Frog Jump, Crockett County, Tennessee

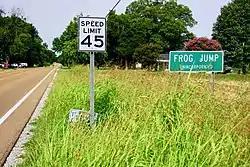
Entrance to Frog Jump along State Route 88

Frog Jump is an unincorporated community in Crockett County, Tennessee, United States. The community lies along a rural stretch of State Route 88 between Halls to the west and Maury City to the east. The community's name is believed to be a humorous reference to its small size, namely that it's small enough for a frog to jump over in a single hop.